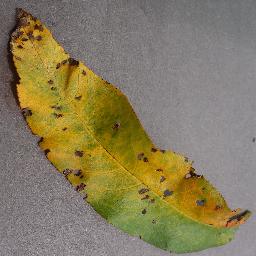
Label: Peach___Bacterial_spot